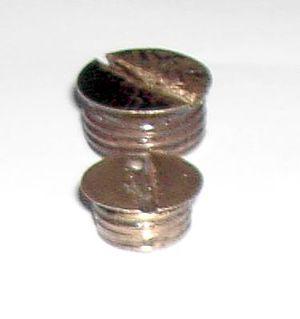
Comparaison entre les vis de remplissage de la N°36 (en haut) et de la N°5/N°23 (en bas).
La Mills Bomb est une grenade à fragmentation britannique. Il s'agit de la grenade défensive standard de l'armée britannique, de la fin de 1915 à 1972.